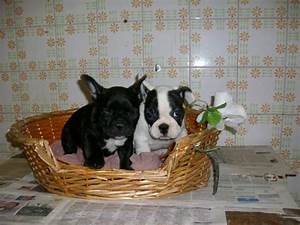
Label: cane